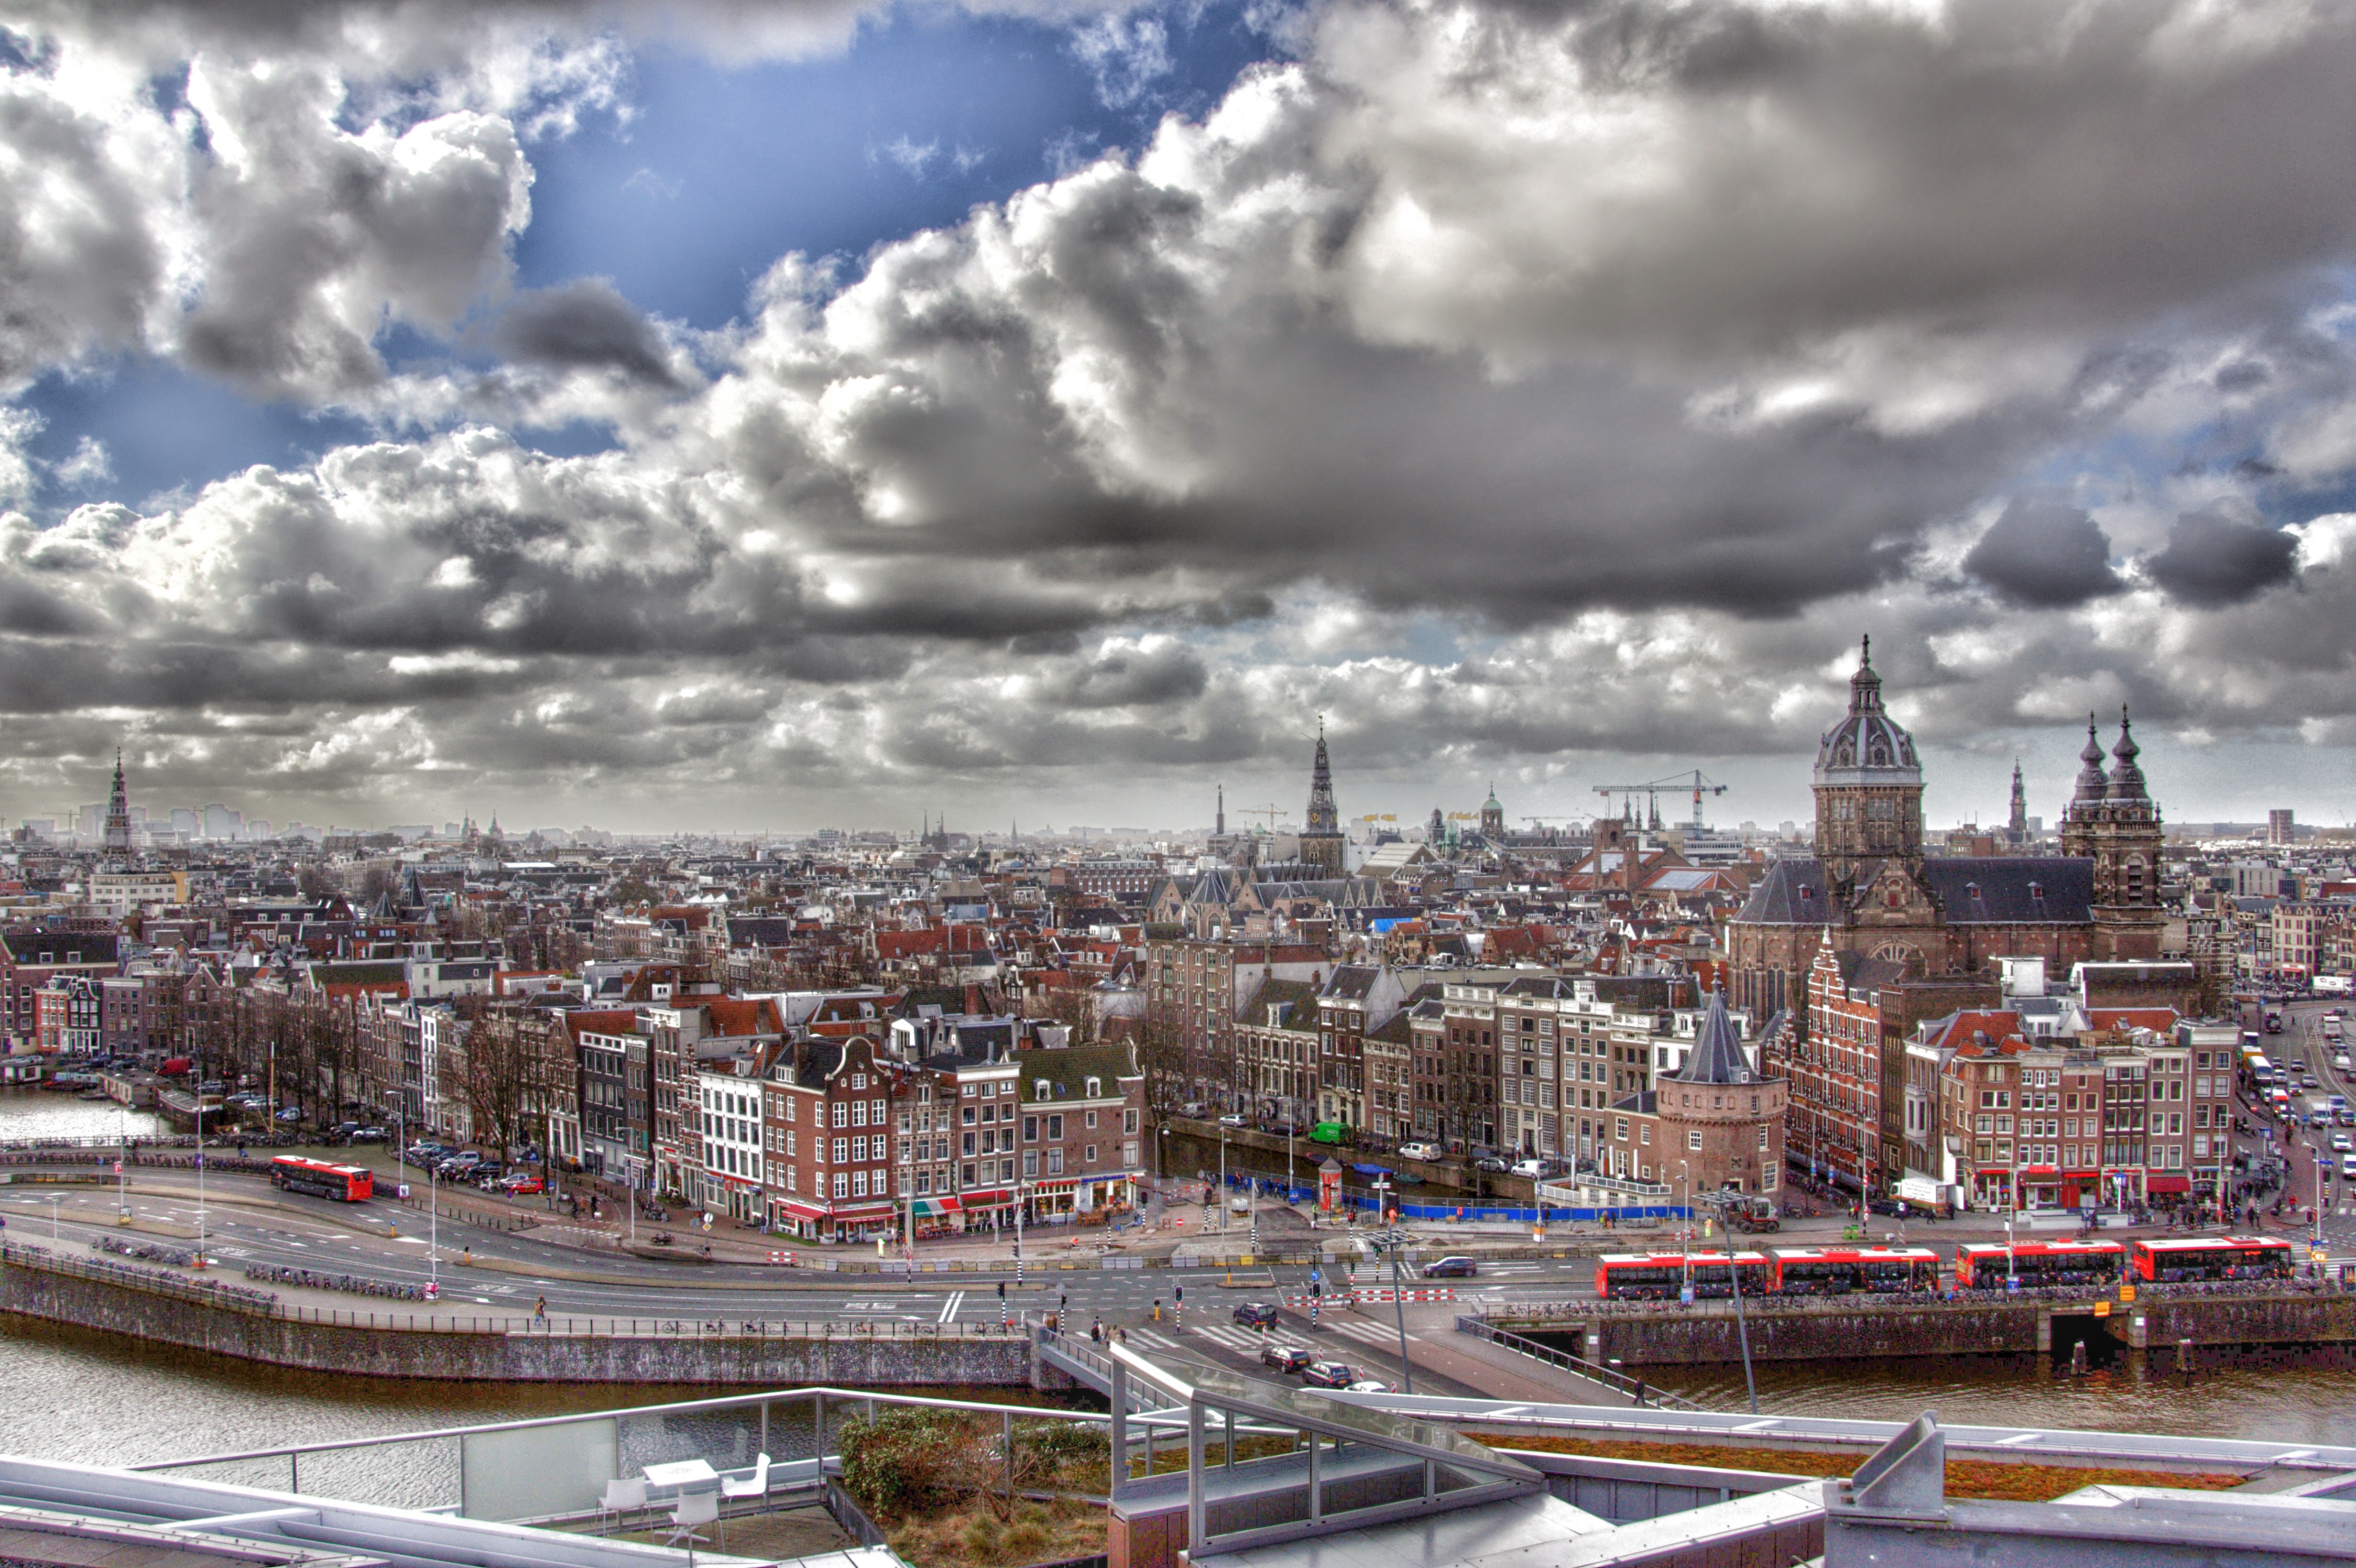
skyline, photography, town, city, skyscraper, cityscape, panorama, downtown, stadium, amsterdam, netherlands, center, metropolis, aerial photography, historical center, urban area, residential area, human settlement, sport venue